Colton Parayko

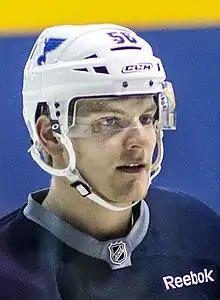
Parayko with the St. Louis Blues in 2015

Colton Wyatt Parayko (born May 12, 1993) is a Canadian professional ice hockey defenceman and alternate captain for the St. Louis Blues of the National Hockey League (NHL). Growing up in St. Albert, Alberta, Parayko played minor ice hockey with the St. Albert Flyers and Fort McMurray Oil Barons before earning a scholarship to the University of Alaska Fairbanks. He went overlooked and undrafted in his first year of NHL eligibility before being selected 86th overall as a 19-year-old in the 2012 NHL entry draft by the St. Louis Blues. Following the draft, Parayko played three seasons with the Alaska Nanooks, earning All-Western Collegiate Hockey Association (WCHA) First Team and West Second-Team All-American honors. He concluded his collegiate career in 2015 to begin his professional career within the Blues organization.